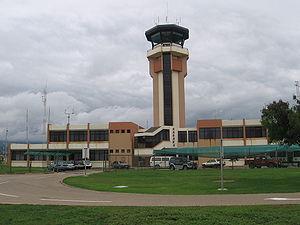
L'aéroport International Jorge Wilstermann est un aéroport qui dessert la ville de Cochabamba en Bolivie. L'aéroport a été nommé d'après le premier aviateur à avoir volé en Bolivie, Jorge Wilstermann. C'est le hub de la compagnie aérienne Boliviana de Aviación qui augmente sa flotte pour desservir l'Europe et les Amériques.